The Avengers (TV series)

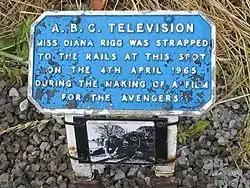
Film location plate presented by ABC Weekend TV to the Stapleford Miniature Railway, which is still in use today

In contrast to the Gale episodes, there is a lighter, comic touch in Steed's and Mrs. Emma Peel's interactions with each other and their reactions to other characters and situations. Earlier series had a harder tone, with the Gale era including some quite serious espionage dramas. This almost completely disappeared as Steed and Mrs. Emma Peel visibly enjoy topping each other's witticisms. The layer of conflict with Catherine Gale—who on occasion openly resented being used by Steed, often without her permission—is absent from Steed's interaction with Emma Peel. Also, the sexual tension between Steed and Catherine Gale is quite different from the tension between Steed and Emma Peel. In both cases, the exact relationship between the partners is left ambiguous, although they seemed to have "carte blanche" to visit each other's homes whenever they please, and it is not uncommon for scenes to suggest that Steed had spent the night at Catherine Gale's or Emma Peel's home, or vice versa. Although nothing "improper" is displayed, the close chemistry between Steed and Mrs. Emma Peel constantly suggests intimacy between the two.